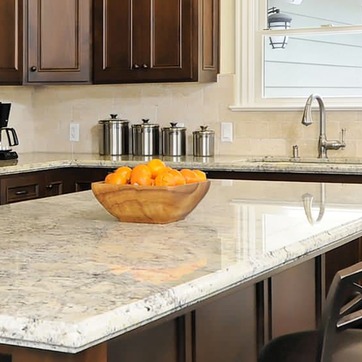
Material: food